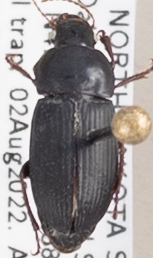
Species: Harpalus opacipennis
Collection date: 2022-08-02
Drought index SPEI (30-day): -0.844
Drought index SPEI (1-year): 1.28
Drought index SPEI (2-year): -0.8